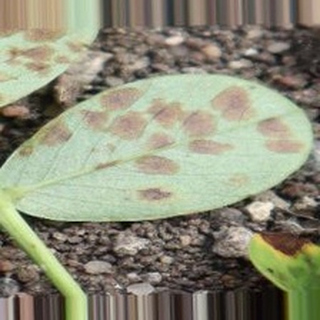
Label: groundnut_rust